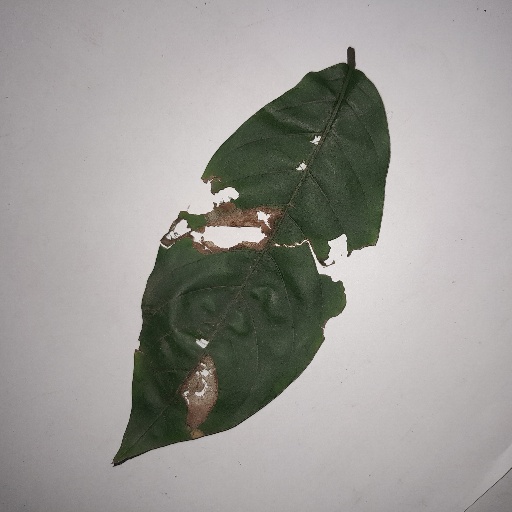
Species: HariTaki
Leaf condition: Bacterial Spot